Multiculturalism

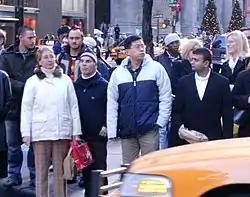
People waiting to cross Fifth Avenue

Mexico has historically always been a multicultural country. After the betrayal of Hernán Cortés to the Aztecs, the Spanish conquered the Aztec Empire and colonized indigenous people. They influenced the indigenous religion, politics, culture and ethnicity. The Spanish opened schools in which they taught Christianity, and the Spanish language eventually surpassed indigenous languages, making it the most spoken language in Mexico. Mestizo was also born from the conquest, which meant being half-Indigenous and half-Spanish.